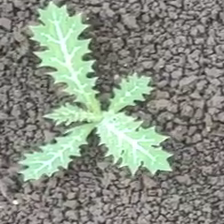
Weed species: Bilayat_(Mexicana_Argemone)